2012–13 Los Angeles Lakers season

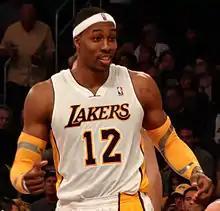
The Lakers traded for Dwight Howard before the season.

After being eliminated from the playoffs in the second round in the prior two seasons, the Lakers traded for three-time Defensive Player of the Year Dwight Howard and two-time Most Valuable Player (MVP) Steve Nash. It was the fourth time in league history that a team acquired two players with at least six All-Star selections. Both players were widely considered to be future Hall of Famers. They joined an already strong Lakers nucleus in Kobe Bryant, Pau Gasol, and Metta World Peace. The center Howard made the team younger and more athletic; his acquisition appeared to be the start of a new dynasty for the Lakers. In Nash, the Lakers had their first elite point guard in decades. The trio of Bryant, Howard, and Nash was expected to rival the defending league champion Miami Heat's combination of LeBron James, Dwyane Wade and Chris Bosh. Additionally, the Lakers re-signed key role player Jordan Hill and signed free agent veteran Antawn Jamison and shooting specialist Jodie Meeks.